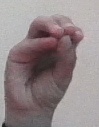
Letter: ha